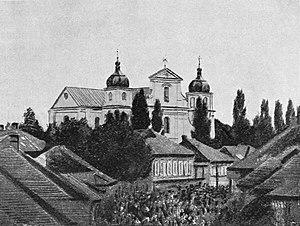
Tchachniki est une ville de la voblast de Vitebsk, en Biélorussie, arrosée par l'Oulla. Chef-lieu du raïon de Tchachniki, sa population s'élevait à 8 752 habitants en 2017